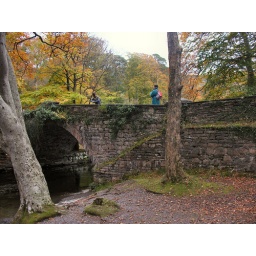
North Wales, Family members preparing for a shot on a bridge over the river Ogwen, near Bethesda, Gwynedd.